Charles Hall Grandgent

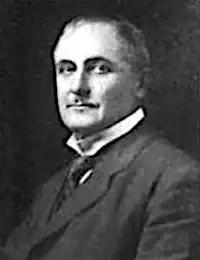
c. 1914

Charles Hall Grandgent (November 14, 1862 – September 11, 1939) was an American romance philologist and Italian scholar.